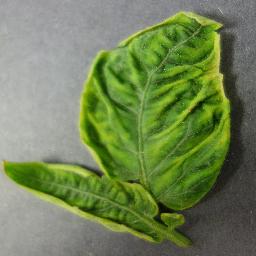
Label: Tomato___Tomato_Yellow_Leaf_Curl_Virus